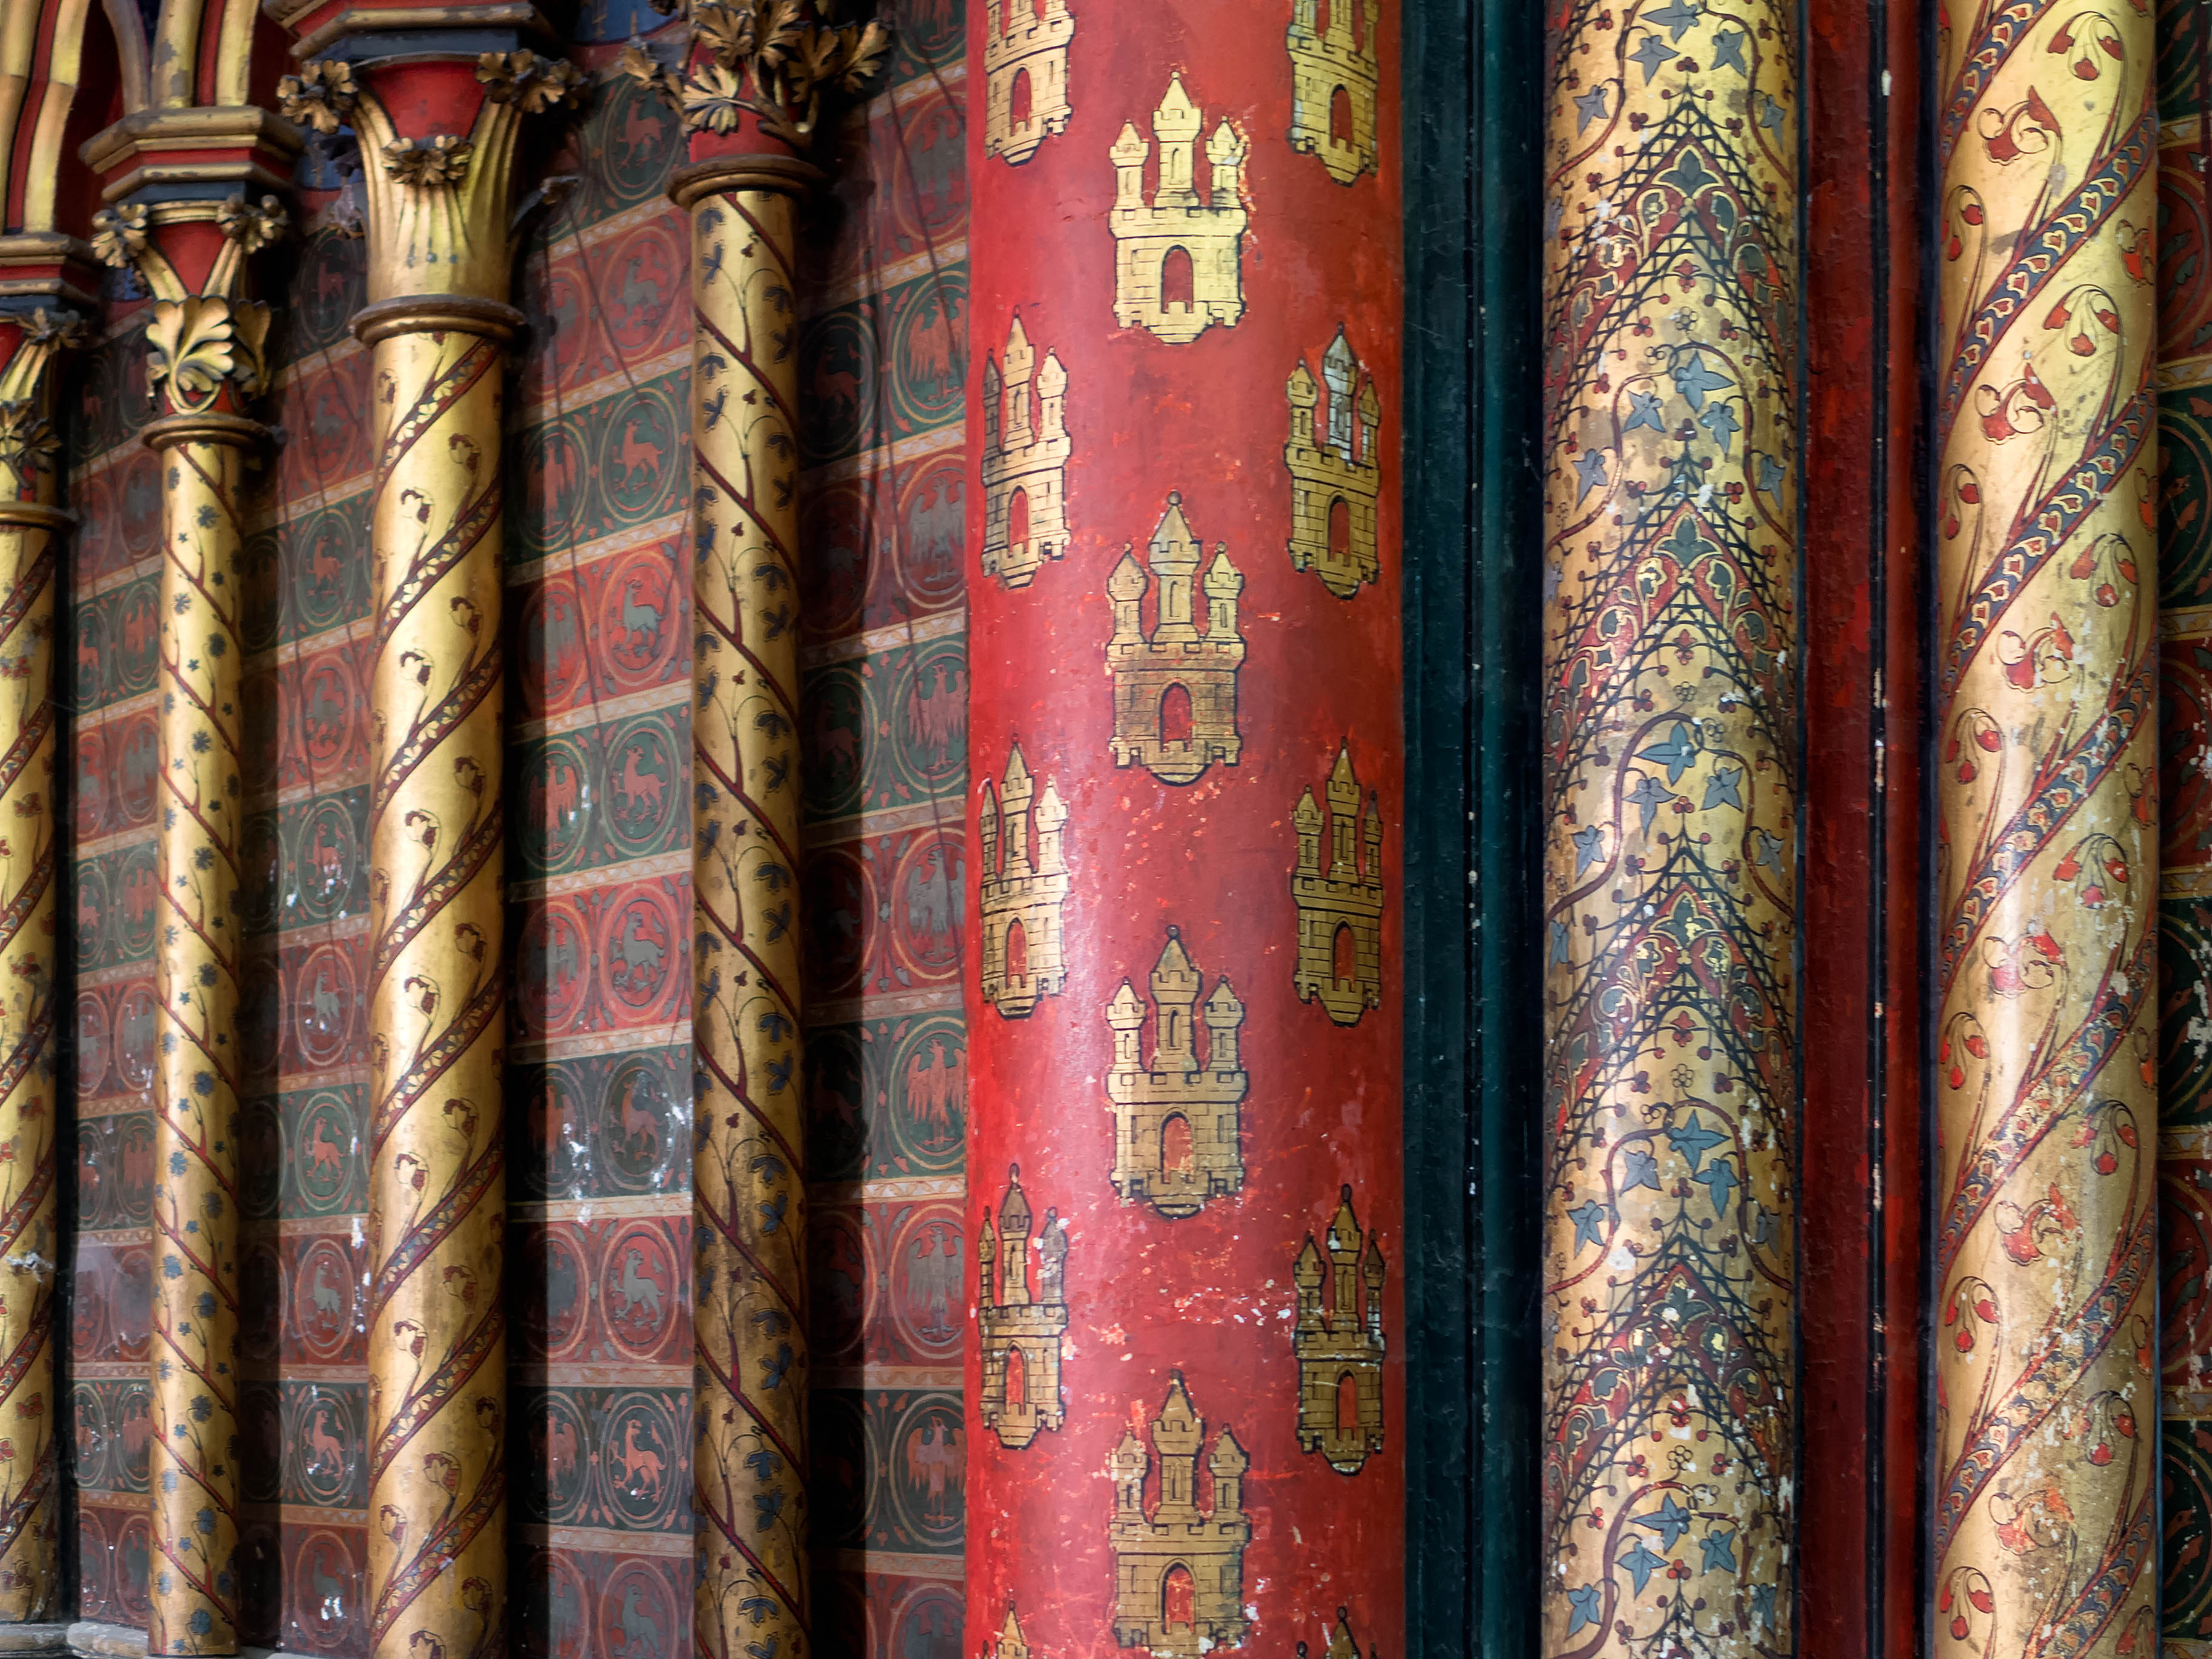
paris, france, pattern, curtain, material, interior design, textile, places, art, 2013, lumix, panasonic, dmc, lx7, panasoniclumixdmclx7, ledefrance, window treatment